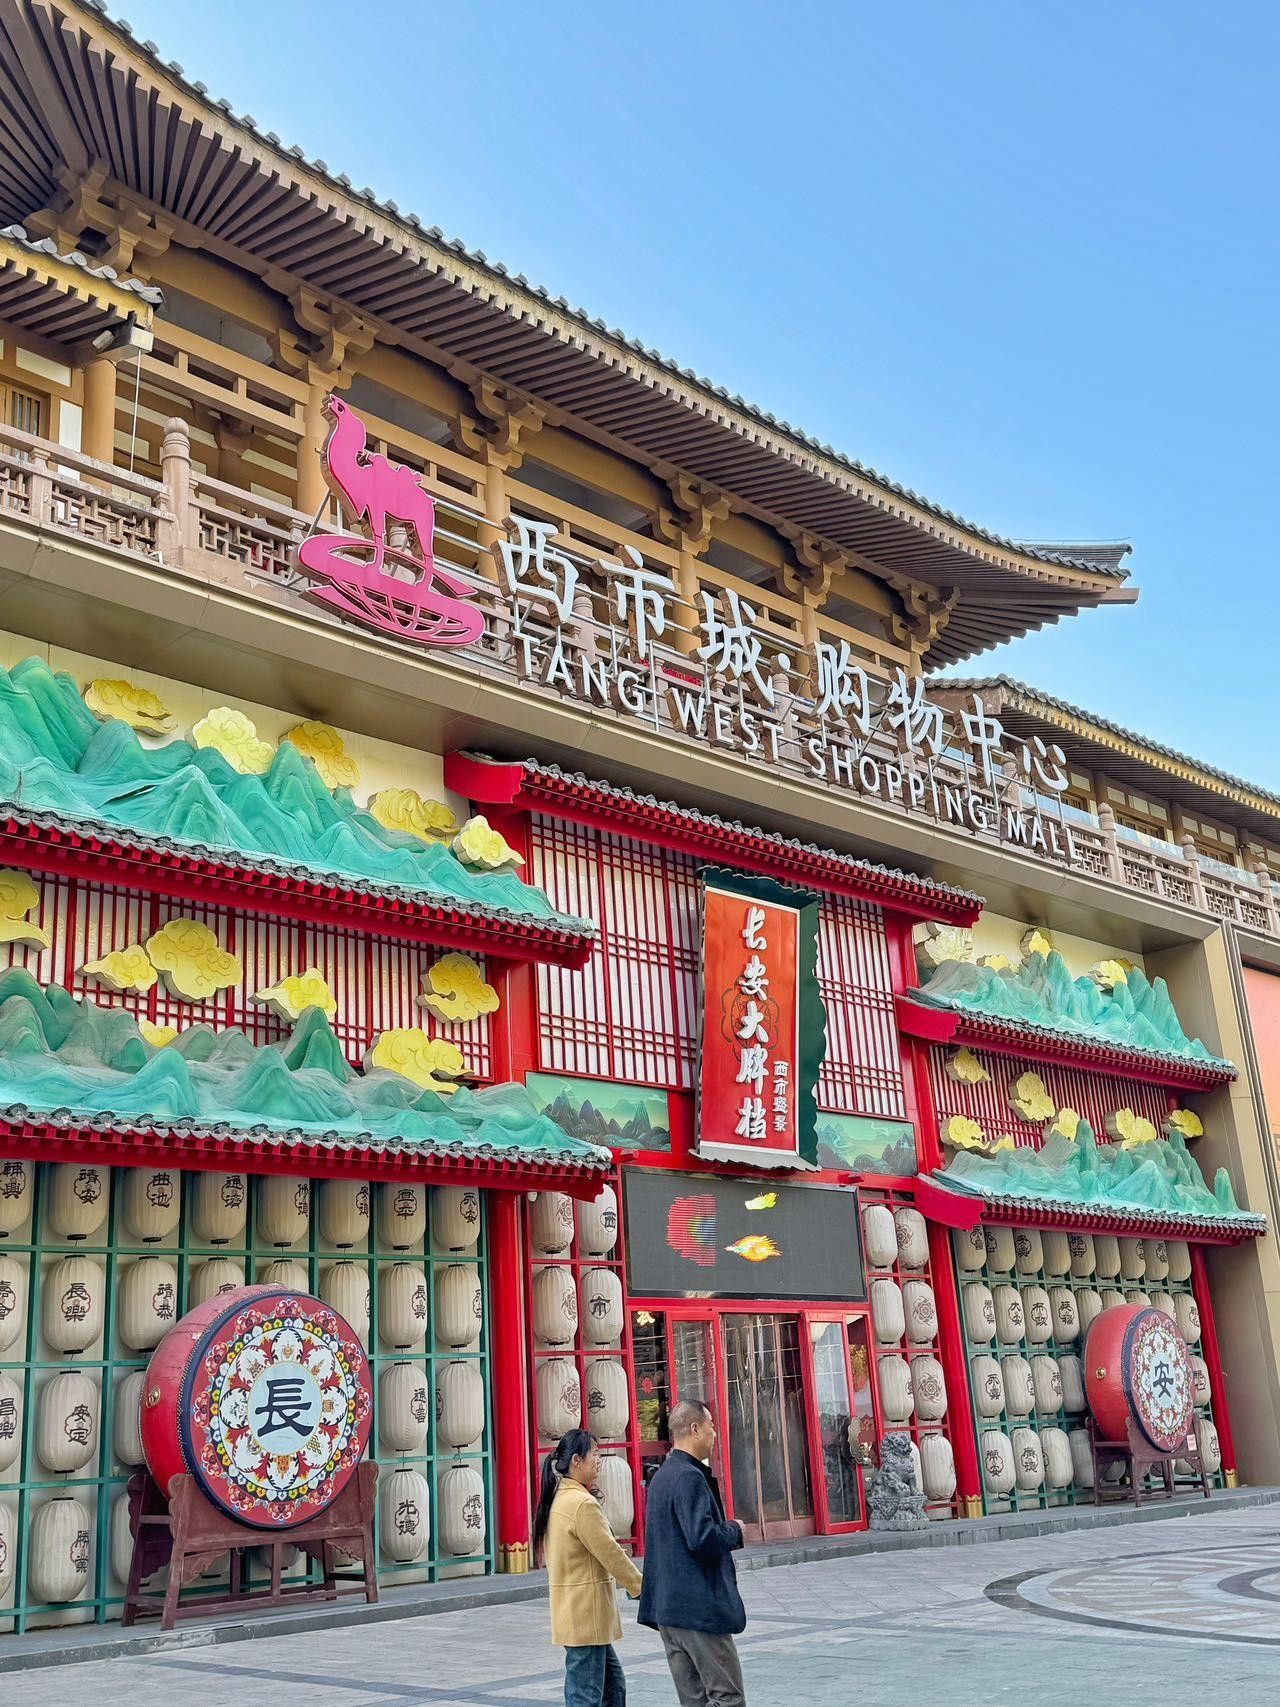
地标名称：大唐西市·西市城购物中心
所在城市：西安市·莲湖区